Marian Asantewah Nkansah

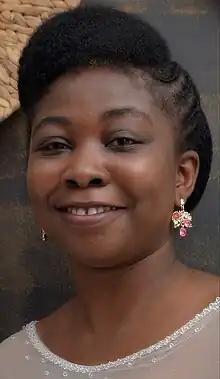

Marian Asantewah Nkansah is a Ghanaian environmental chemist. Her research work focuses on finding solutions to environmental problems associated with levels and fate of toxic substances such as heavy/trace metals, persistent organic pollutants (POPs) and polycyclic aromatic hydrocarbons (PAHs) in food, water, soil, rocks, sediments and other environmental samples. She also researches on the interaction of these pollutants with each other in the environment. In 2016, together with some scientists from the Kwame Nkrumah University of Science and Technology, she led a research which led to the confirmation that edible white clay poses potential cancer risk. In 2016, she became the first scientist to win the Fayzah M. Al-Kharafi Prize, an annual award that recognises exceptional women scientists from scientifically and technologically lagging countries. She and Collins Obuah, another scientist from the University of Ghana, were the two scientist selected to attend the Lindau Nobel Laureate meeting in 2017. In 2021, she was among five women recipients in developing countries of the OWSD-Elsevier Foundation Awards. She received the 2022 Africa Role Model Overall Female Personality Award, and was inducted as a Fellow of the Ghana Academy of Arts and Sciences the same year.